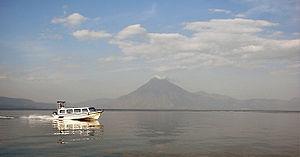
Le San Pedro est un volcan du Sud-Ouest du Guatemala culminant à environ 3 020 mètres d'altitude. Avec le Tolimán et l'Atitlán, il est l'un des trois volcans bordant le sud du lac Atitlán.